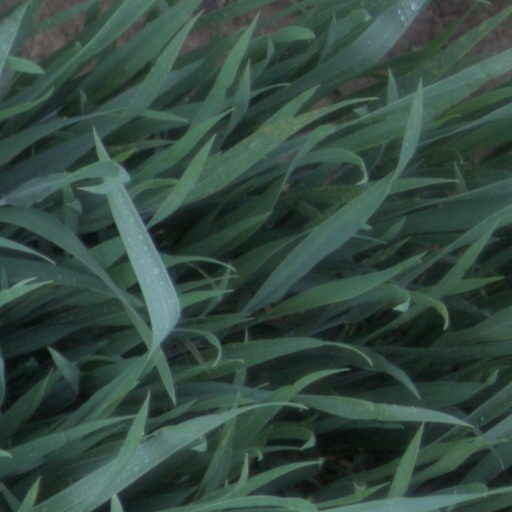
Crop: wheat